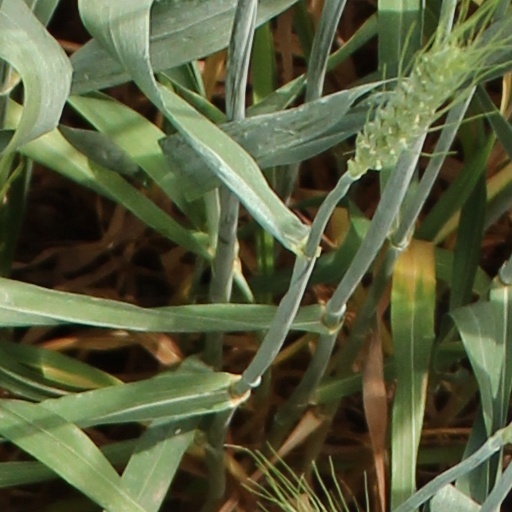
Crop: wheat